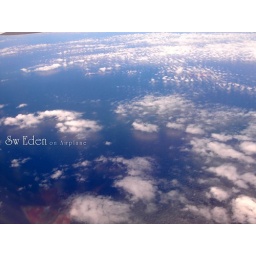
Reflecting of cloud in the water of ocean